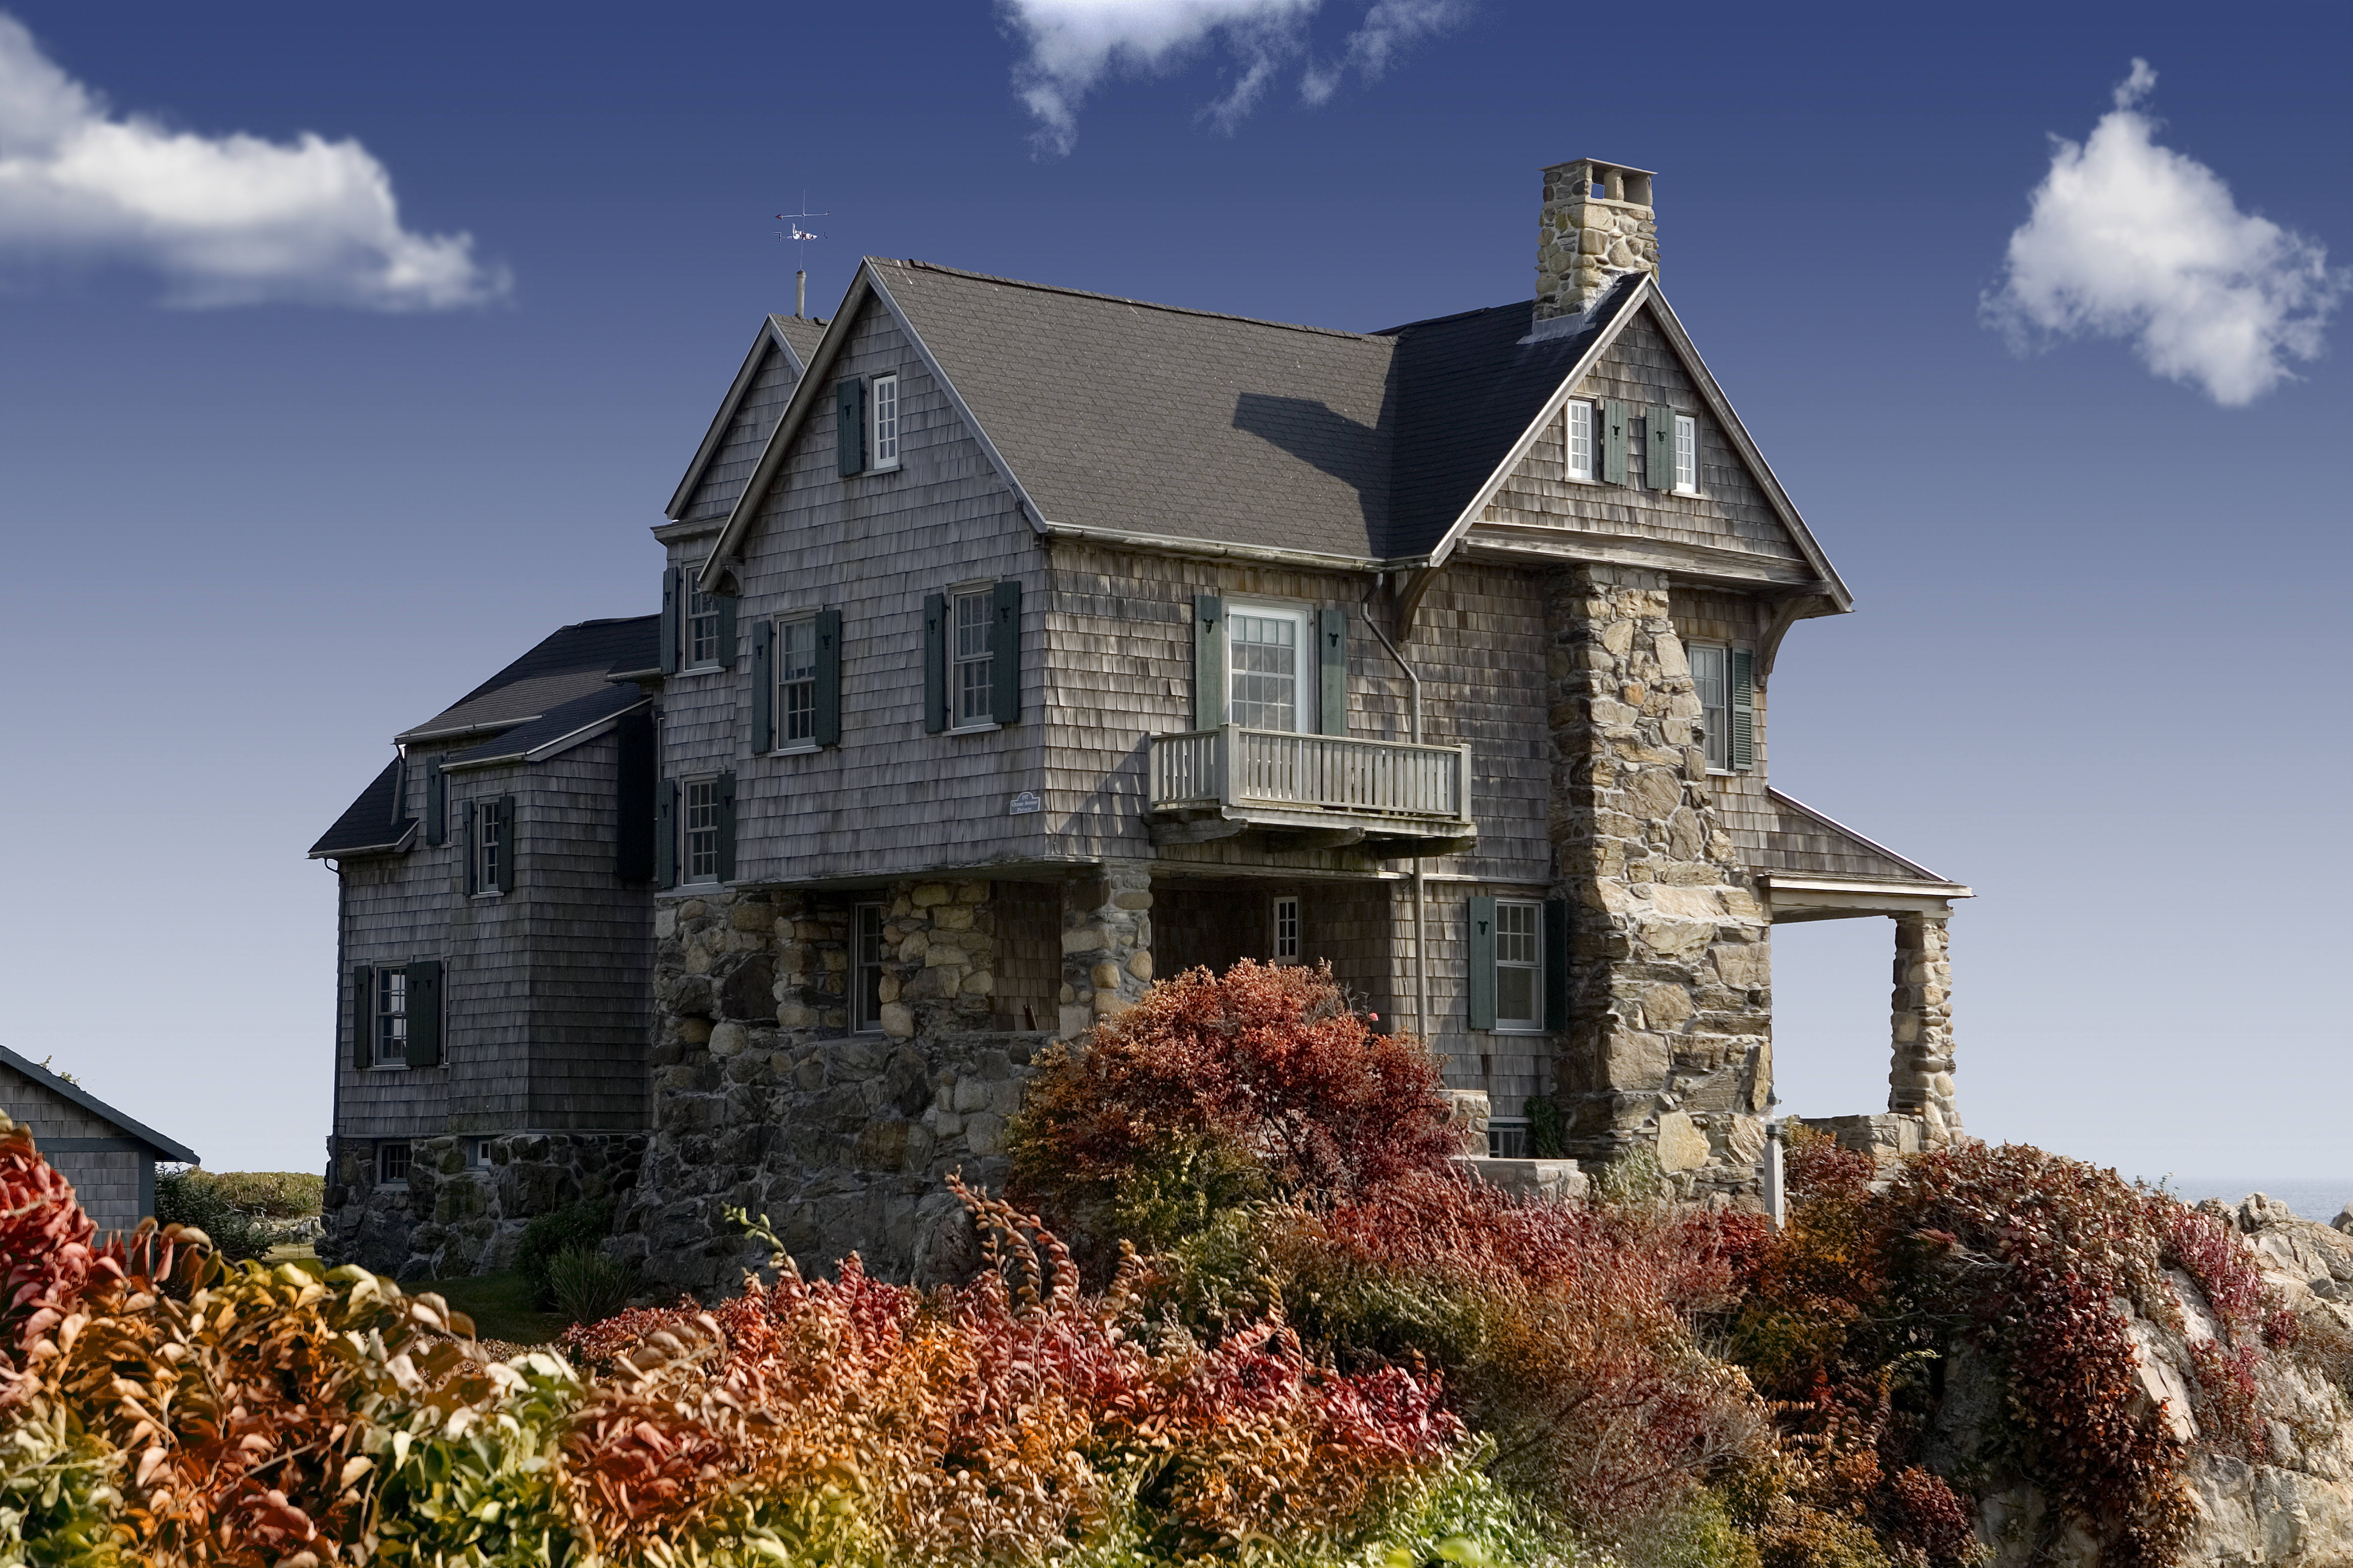
landscape, sea, rock, architecture, sky, house, window, building, home, stone, balcony, tower, cottage, usa, facade, property, blue, chapel, stones, farmhouse, estate, mood, hitchcock, natural stone, country house, rural area, housewife, east coast, residential area